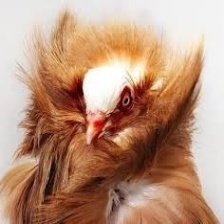
Species: JACOBIN PIGEON
Scientific name: COLUMBA LIVIA